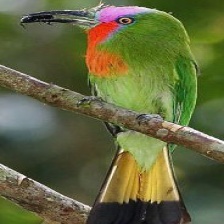
Species: RED BEARDED BEE EATER
Scientific name: NYCTYORNIS AMICTUS
ImageNet parent category: bee_eater